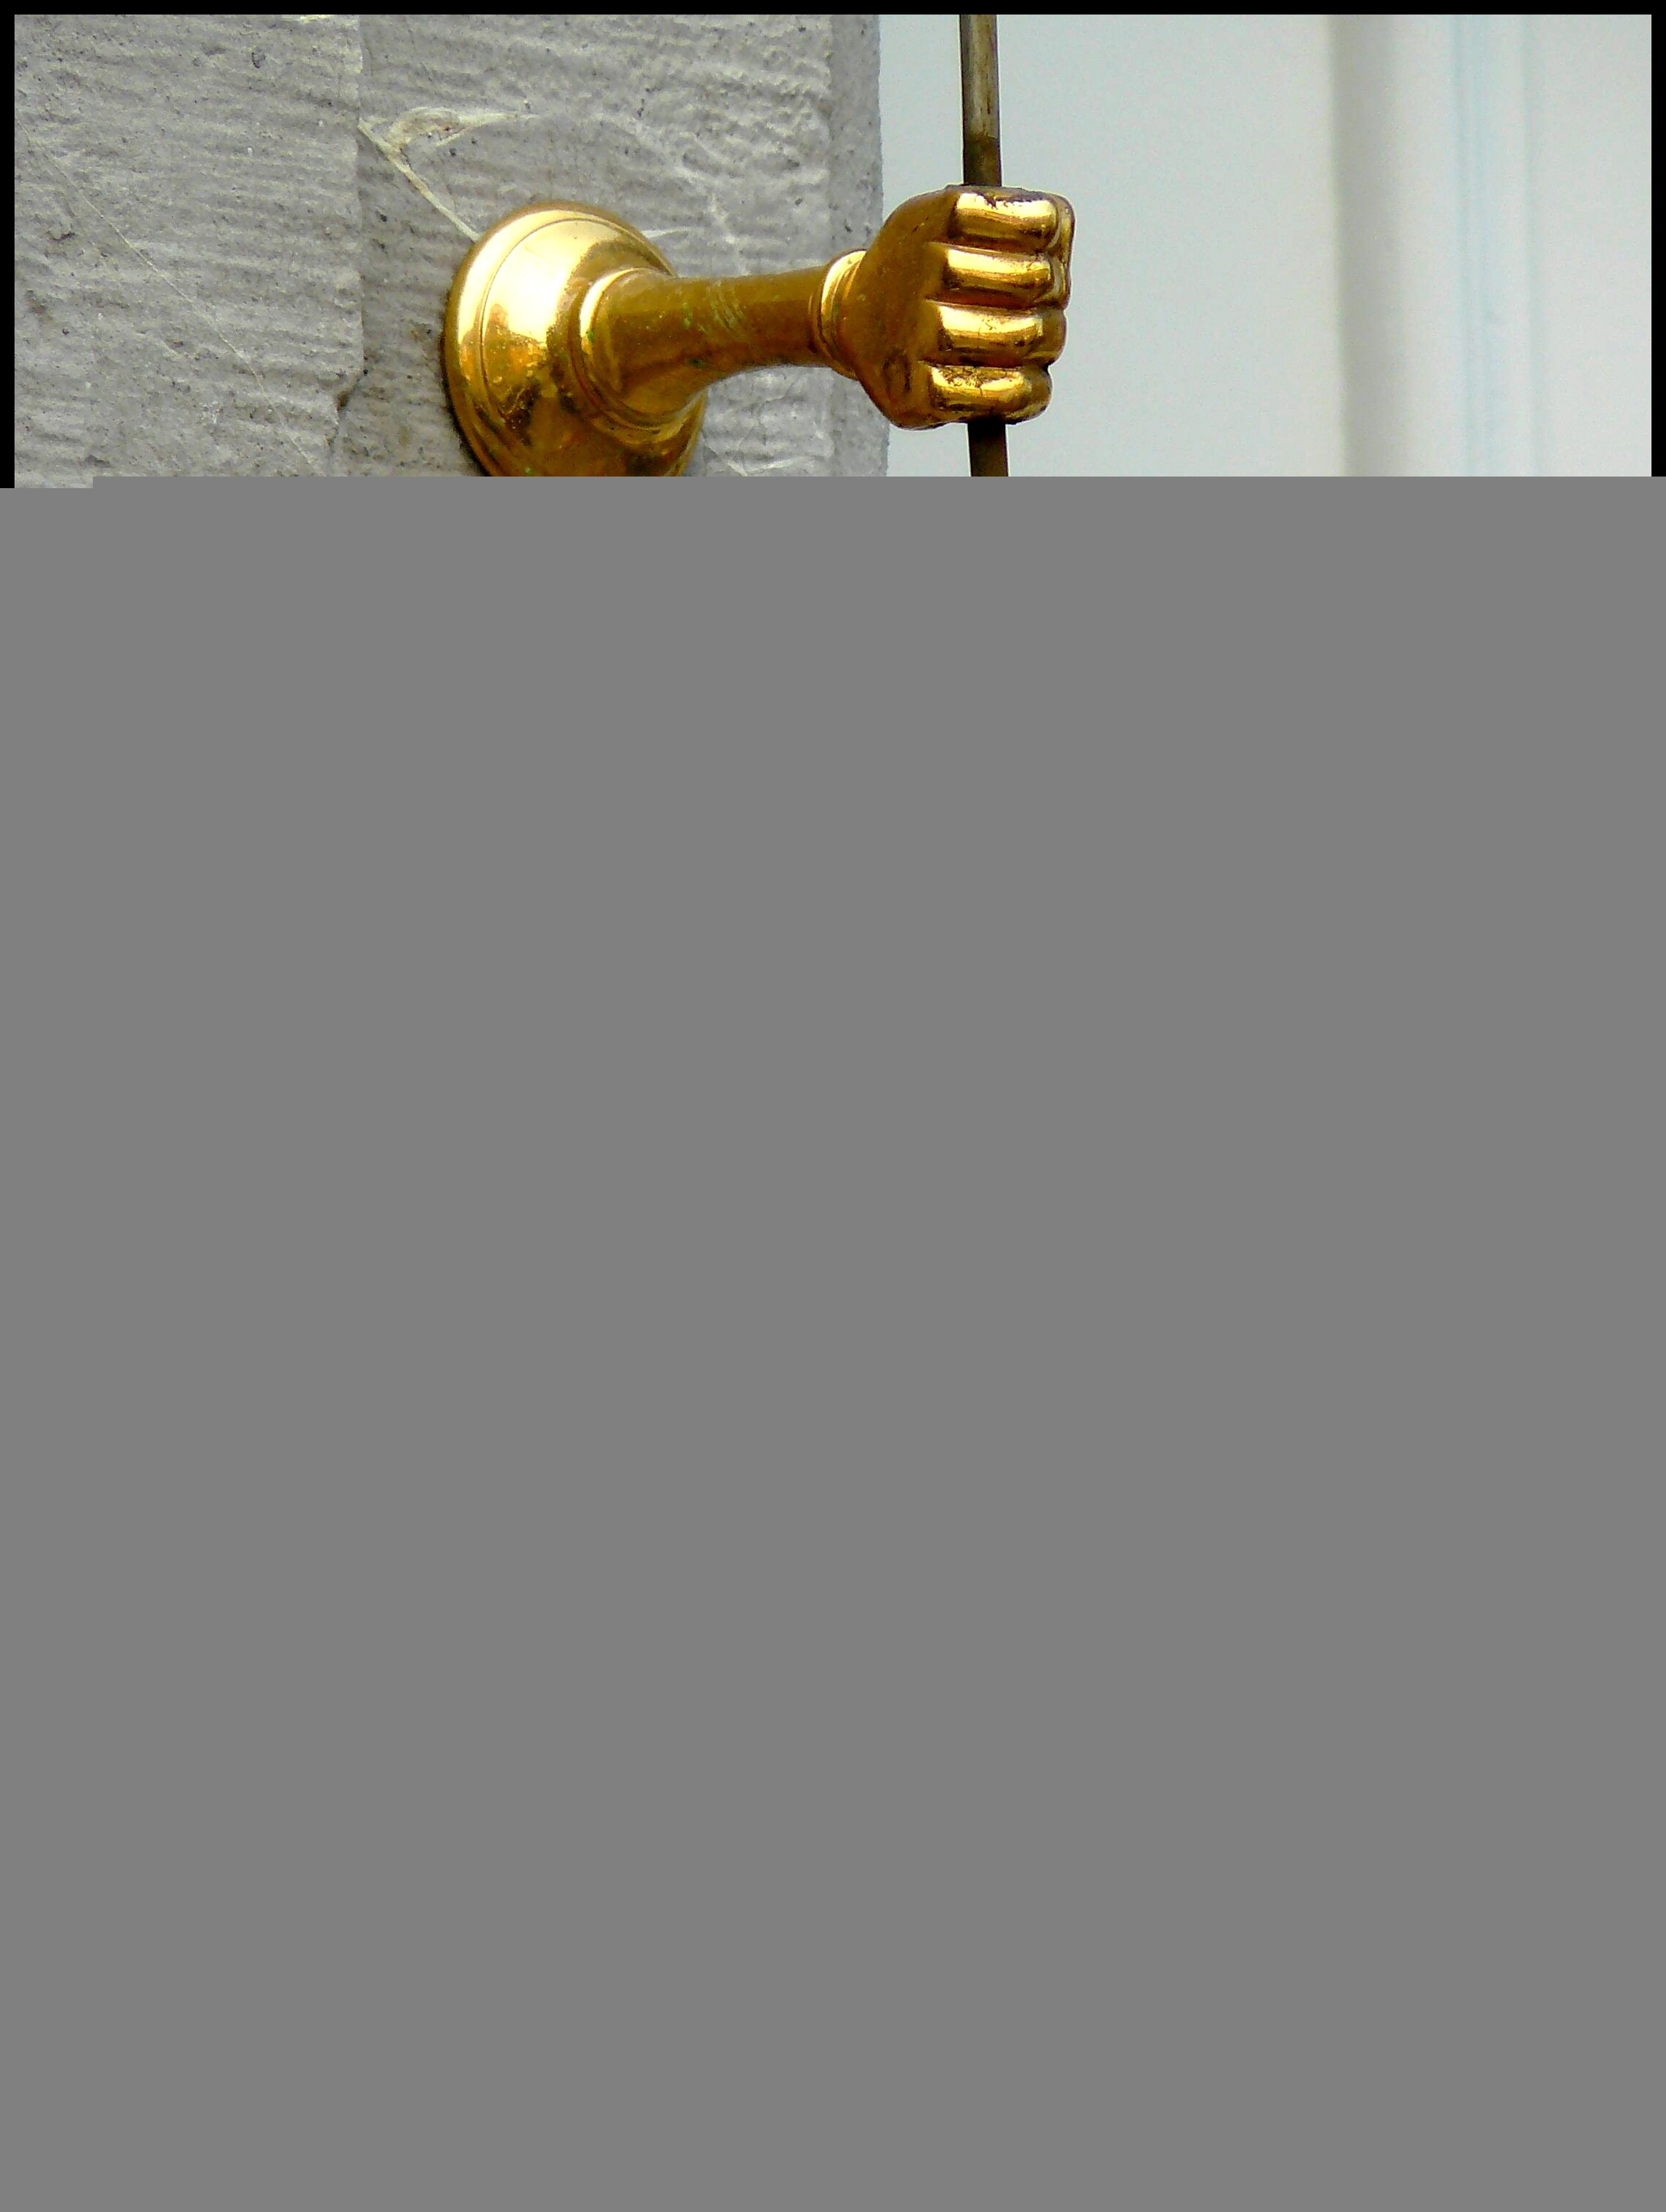
hand, antique, bell, metal, nostalgia, close, lighting, door, handle, product, front door, tap, brass, light fixture, nostalgic, shiny, input, house entrance, gloss, entrance door, clamp, ring the bell, door bell, klingelingeling, old bell, clamps, door detail, dingdong, pulling bell